17 Blocks

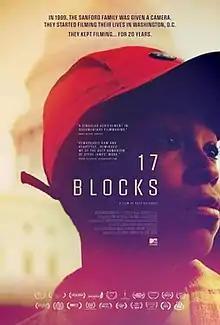
Official poster

17 Blocks is a 2019 American documentary film, directed by Davy Rothbart, written by Rothbart and Jennifer Tiexiera. The film revolves around the Sanford family, who spent 20 years filming themselves.